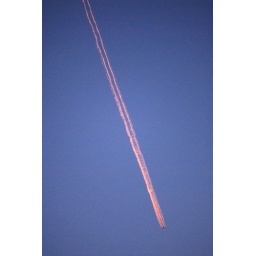
Aaron Rohde/Staff photographer. A plane leaves a pink trail as it flies over Dover Thursday afternoon as the sunsets.